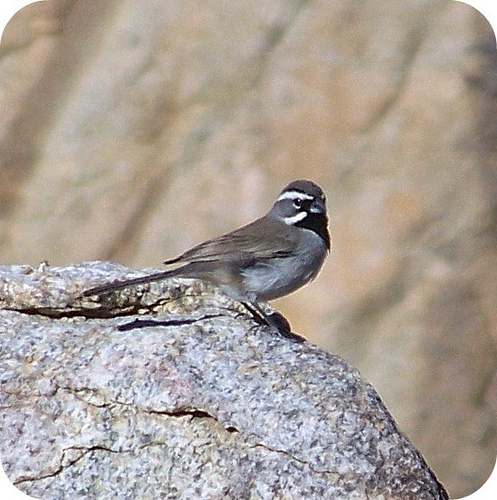
a small grey bird with white malar stripes and a small grey beak.
the tail is black and long, the bill short and pointed, the throat is black and eyebrow is white.
this little bird has a black neck, white eyebrow, and a gray crown.
a small bird with brown wings, a grey belly, and a grey head with white stripe including a white superciliary as well as a black throat.
this is a bird with a grey belly, brown back and a white eyebrow.
this gray bird has a black throat and white eyebrows.
this bird has wings that are grey and has a black throatsmall grey black and white bird with medium length tarsus and a short black beak.
this bird is grey with a black throat and white eyebrows and malar stripes.
this bird has a white eyebrow as well as white malar stripe, and black tarsus and feet.
Species: Black Throated Sparrow